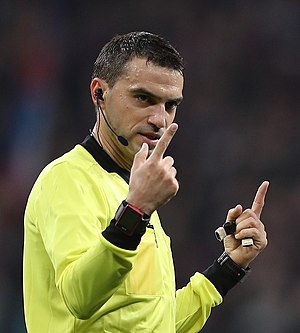
Ovidiu Alin Hațegan
Ovidiu Alin Hațegan er en rumænsk fodbolddommer fra Arad. Han har dømt internationalt under det internationale fodboldforbund FIFA siden 2008, hvor han siden 2011 har været indrangeret som kategori 1-dommer.